Ten Little Indians

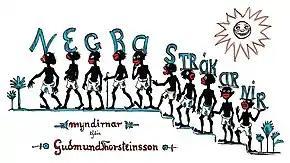
Cover of "Negrastrákarnir", an Icelandic version of the song published in 1922

c4 c8 c8 c4 c8 c8 | e4 g8 g8 e8 d8 c4 | d4 d8 d8 d4 d8 d8 | b4 d8 d8 b8 a8 g4 | c8 c8 c8 c8 c4 c8 c8 | e4 g8 g8 e8 d8 c4 | g'4 f8 f8 e8 e8 d4 c2|